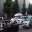
Label: ambulance